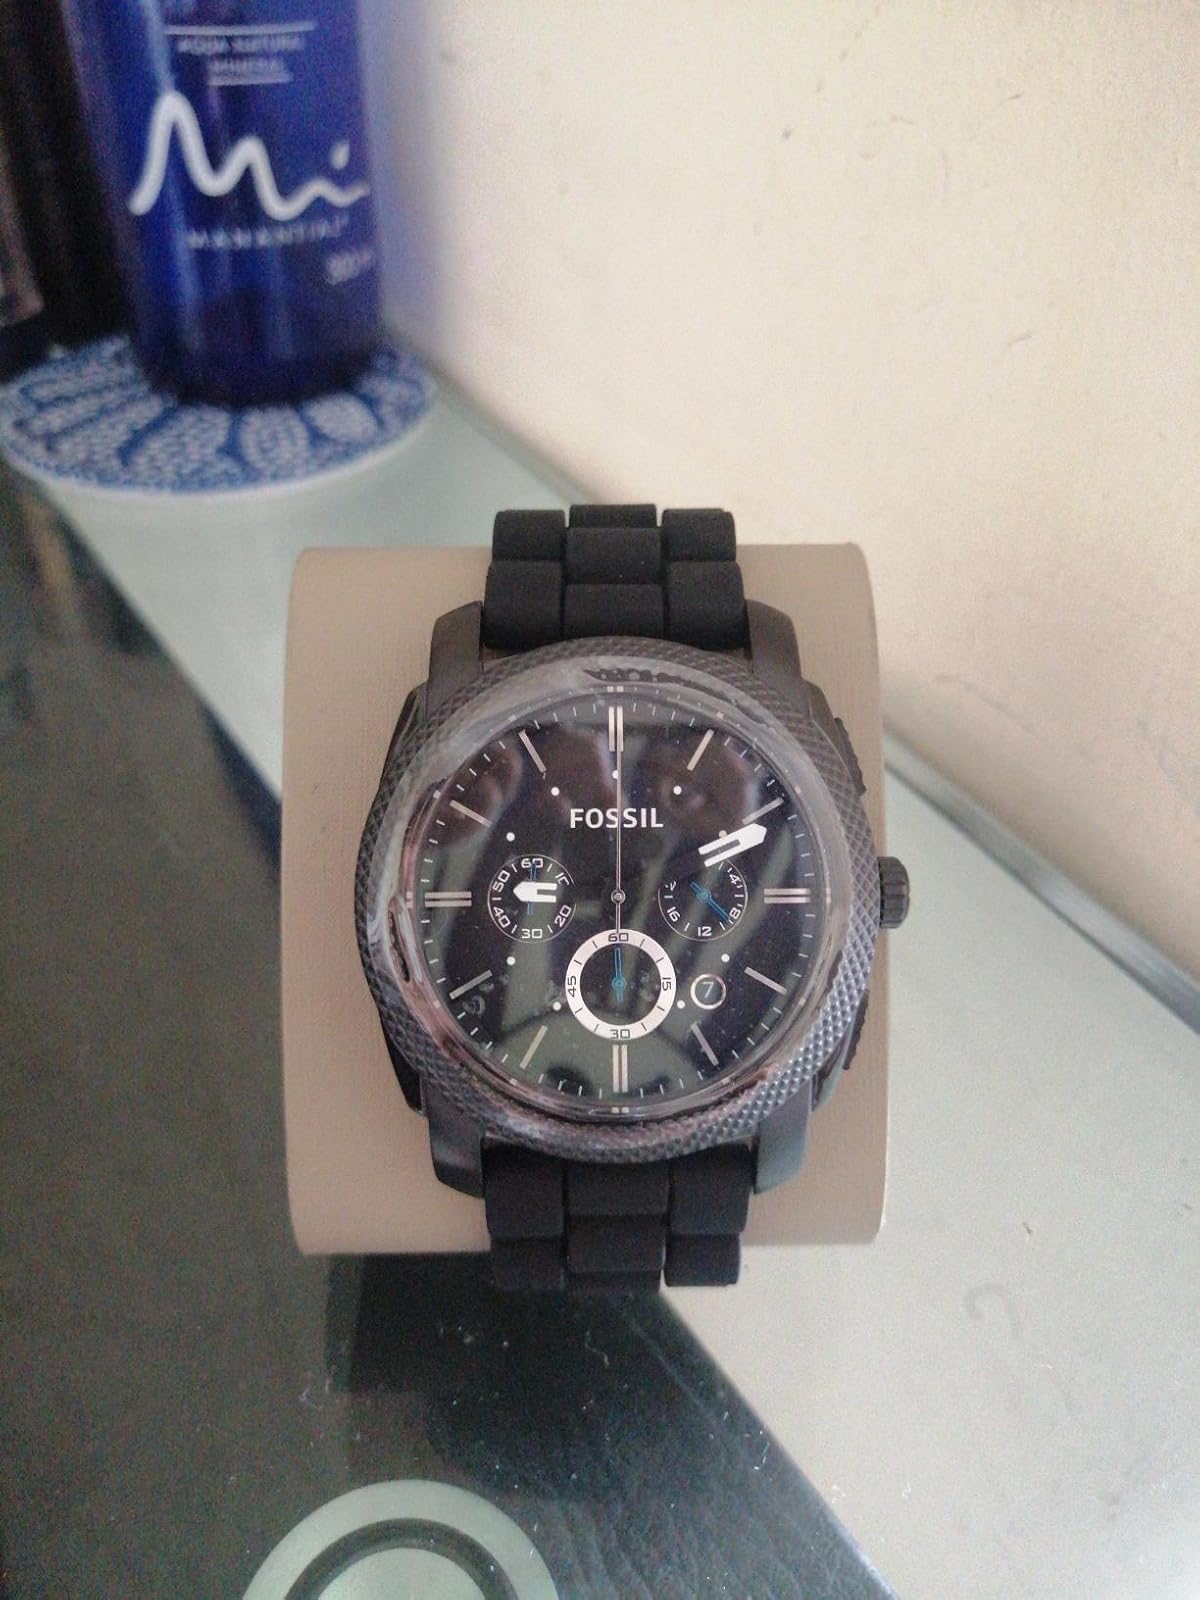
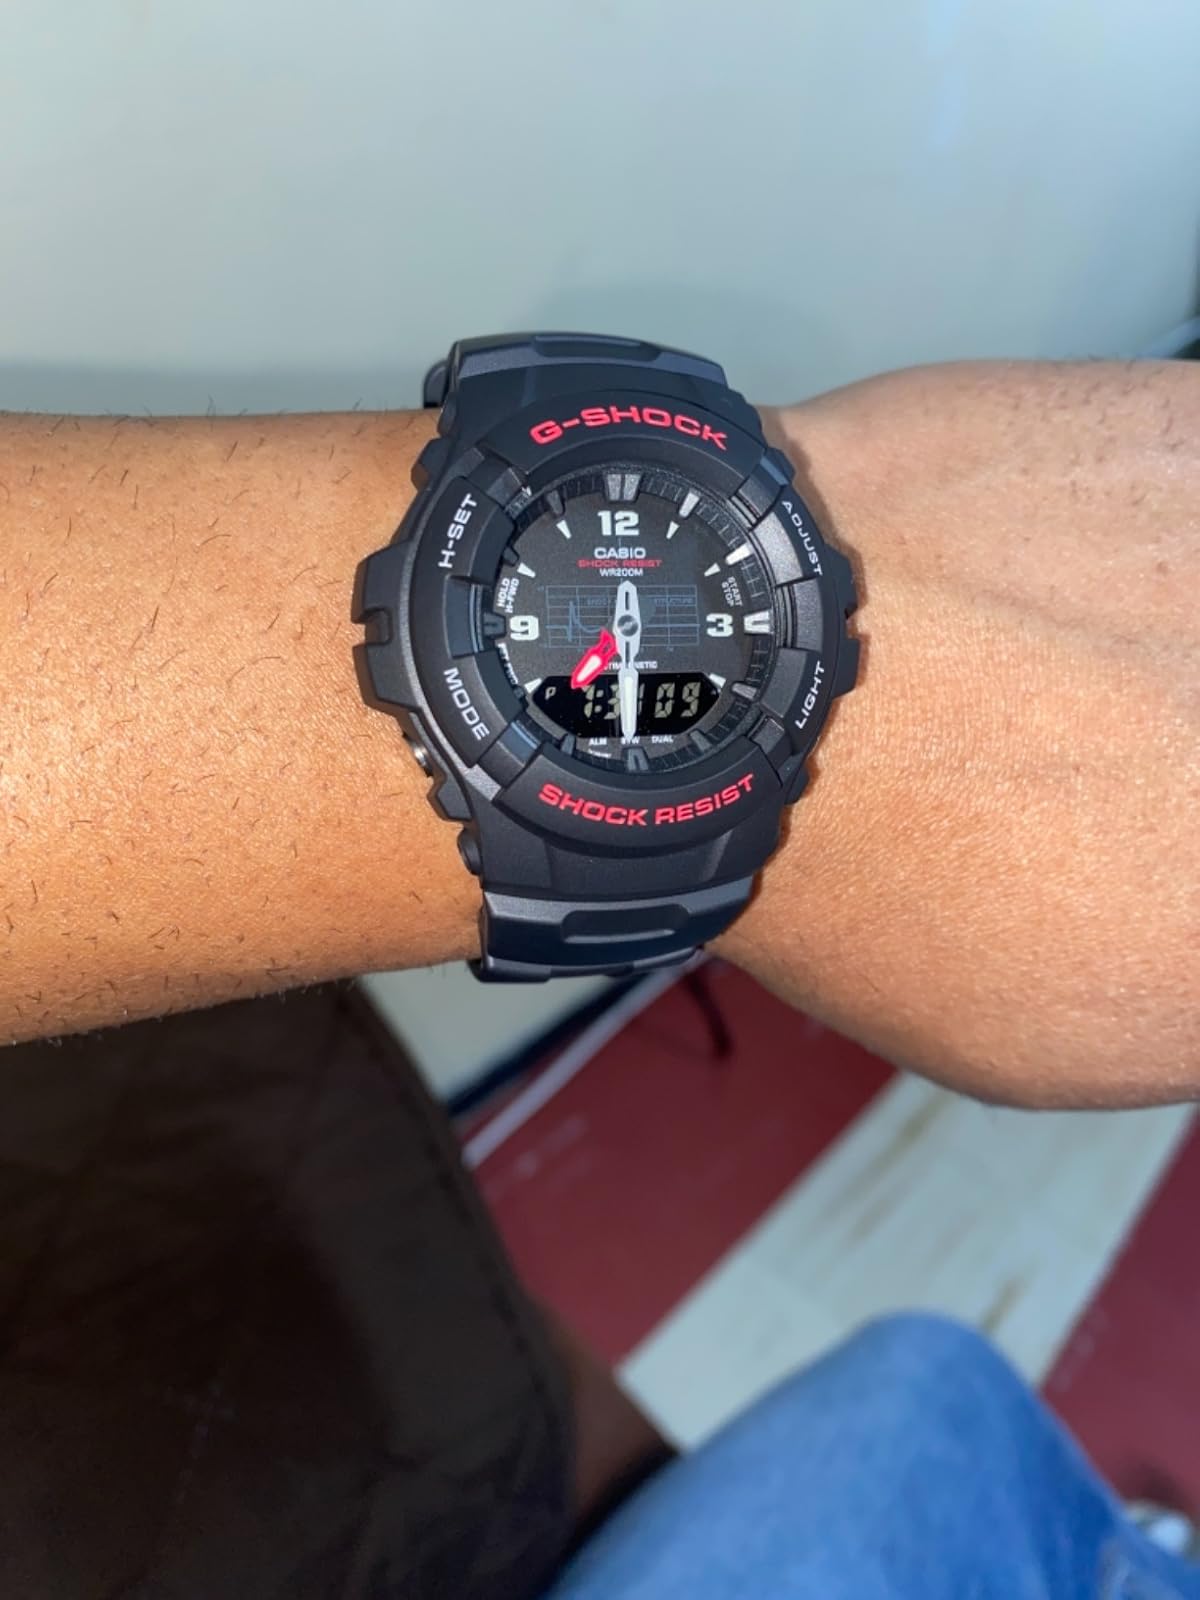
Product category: accessories_watch
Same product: no